Answer in natural language. Which object is closer to Window, brown wooden chair with soft cushion or simple brown wooden desk? Choose between the following options: brown wooden chair with soft cushion or simple brown wooden desk
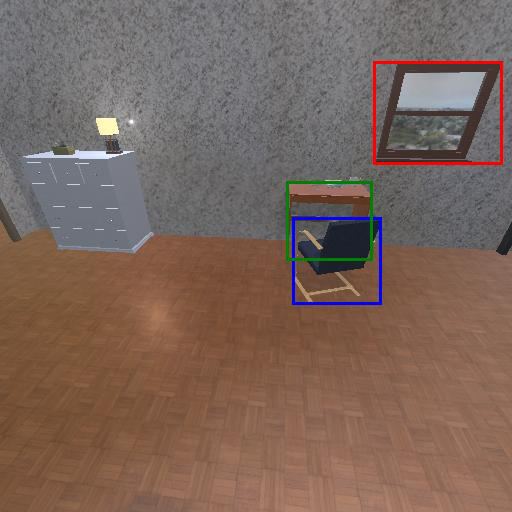
<answer>simple brown wooden desk</answer>